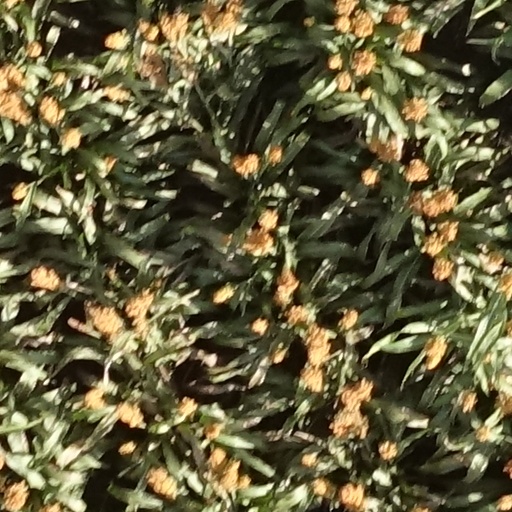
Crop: sorghum